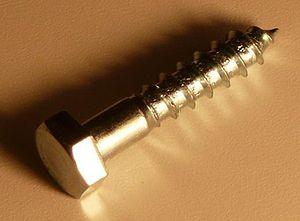
Tire-fond (vis à bois à tête héxagonale. *